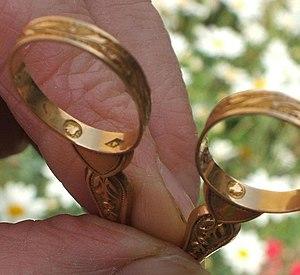
poinçon d'un objet en or
Le poinçon est un outil qui a pour fonction de laisser une marque sur une autre pièce, ou même de la percer. Cet instrument est utilisé depuis la préhistoire. On appelle aussi poinçon la marque laissée par cet outil.
L'or est l'élément chimique de numéro atomique 79, de symbole Au. Ce symbole, choisi par Berzelius, est formé des deux premières lettres du mot latin aurum.